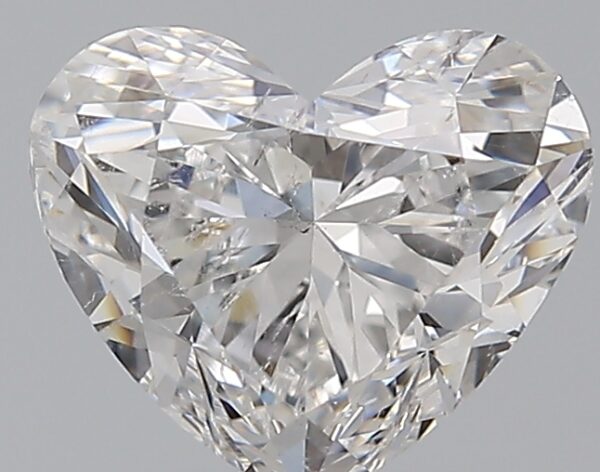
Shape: heart
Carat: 1.2
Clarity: SI2
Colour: F
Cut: EX
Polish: EX
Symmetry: VG
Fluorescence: N
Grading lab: GIA
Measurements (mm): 6.21 x 7.39 x 4.23